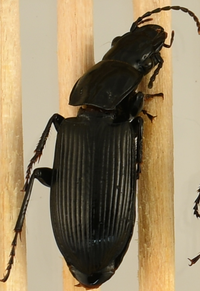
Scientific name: Pterostichus melanarius
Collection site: UNDERC Site (UNDE), plot UNDE_006